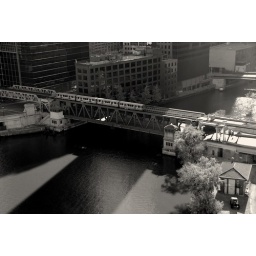
a southern shot of the chicago river as an el train passes over the lake street bridge